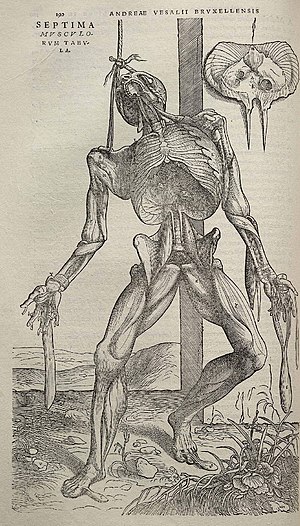
Andreas Vesalius / De Corporis Fabrica
Vesalius's Fabrica contained many intricately detailed drawings of human dissections, often in allegorical poses.
Andreas Vesalius var anatom, læge og forfatter til en af de mest indflydelsesrige bøger om den menneskelige anatomi, De humani corporis fabrica. Han nævnes ofte som grundlæggeren af den moderne anatomi. Vesalius er den latiniserede form af navnet. Han omtales også som Andreas Vesal.